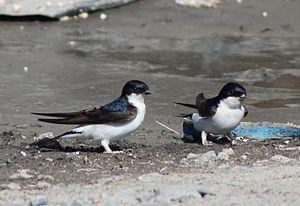
L'Hirondelle de fenêtre est une espèce de passereaux de la famille des Hirundinidae qui niche en Europe, en Afrique du Nord et en Asie tempérée, et qui hiverne en Afrique subsaharienne et en Asie tropicale. Elle a la tête et les parties supérieures bleutées, le croupion blanc et les parties inférieures d'un blanc pur, et occupe à la fois les paysages ouverts et les environs des habitations humaines. Elle ressemble fortement aux deux autres espèces du genre Delichon, qui sont endémiques de l'Est et du Sud de l'Asie, l'Hirondelle de Bonaparte et l'Hirondelle du Népal. L'Hirondelle de Pallas, sous-espèce asiatique de l'Hirondelle de fenêtre, est parfois considérée comme espèce à part entière.
Delichon est un petit genre de passereaux qui appartient à la famille des Hirundinidae et qui compte trois espèces d'hirondelles. Ce sont des oiseaux trapus et à queue courte, aux parties supérieures bleu-noirâtre contrastant avec un croupion blanc et avec un ventre blanc ou gris. Ils ont des plumes sur les doigts et sur les tarses, une caractéristique propre à ce genre. Les hirondelles du genre Delichon sont étroitement apparentées aux autres hirondelles qui construisent des nids de boue, notamment celles du genre Hirundo. Elles se reproduisent uniquement en Europe, en Asie et dans les montagnes de l'Afrique du Nord. Deux espèces, l'Hirondelle de fenêtre et l'Hirondelle de Bonaparte, migrent vers le sud en hiver, alors que l'Hirondelle du Népal vit toute l'année dans l'Himalaya.
Les hirondelles sont des oiseaux appartenant à la famille des Hirundinidae, dont ils constituent la sous-famille des Hirundininae.